Manika Batra

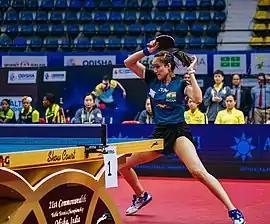
Manika Batra in action at 2019 Commonwealth Table Tennis Championships, Odisha, India

In 2011, Batra won the silver medal in the under-21 category of the Chile Open. She represented India at the 2014 Commonwealth Games at Glasgow, where she finished quarterfinalist, as well as the 2014 Asian Games. She won three medals at the 2015 Commonwealth Table Tennis Championships, winning silver in the women's team event (with Ankita Das and Mouma Das) as well as the women's doubles event (with Ankita Das) and bronze in the women's singles event.